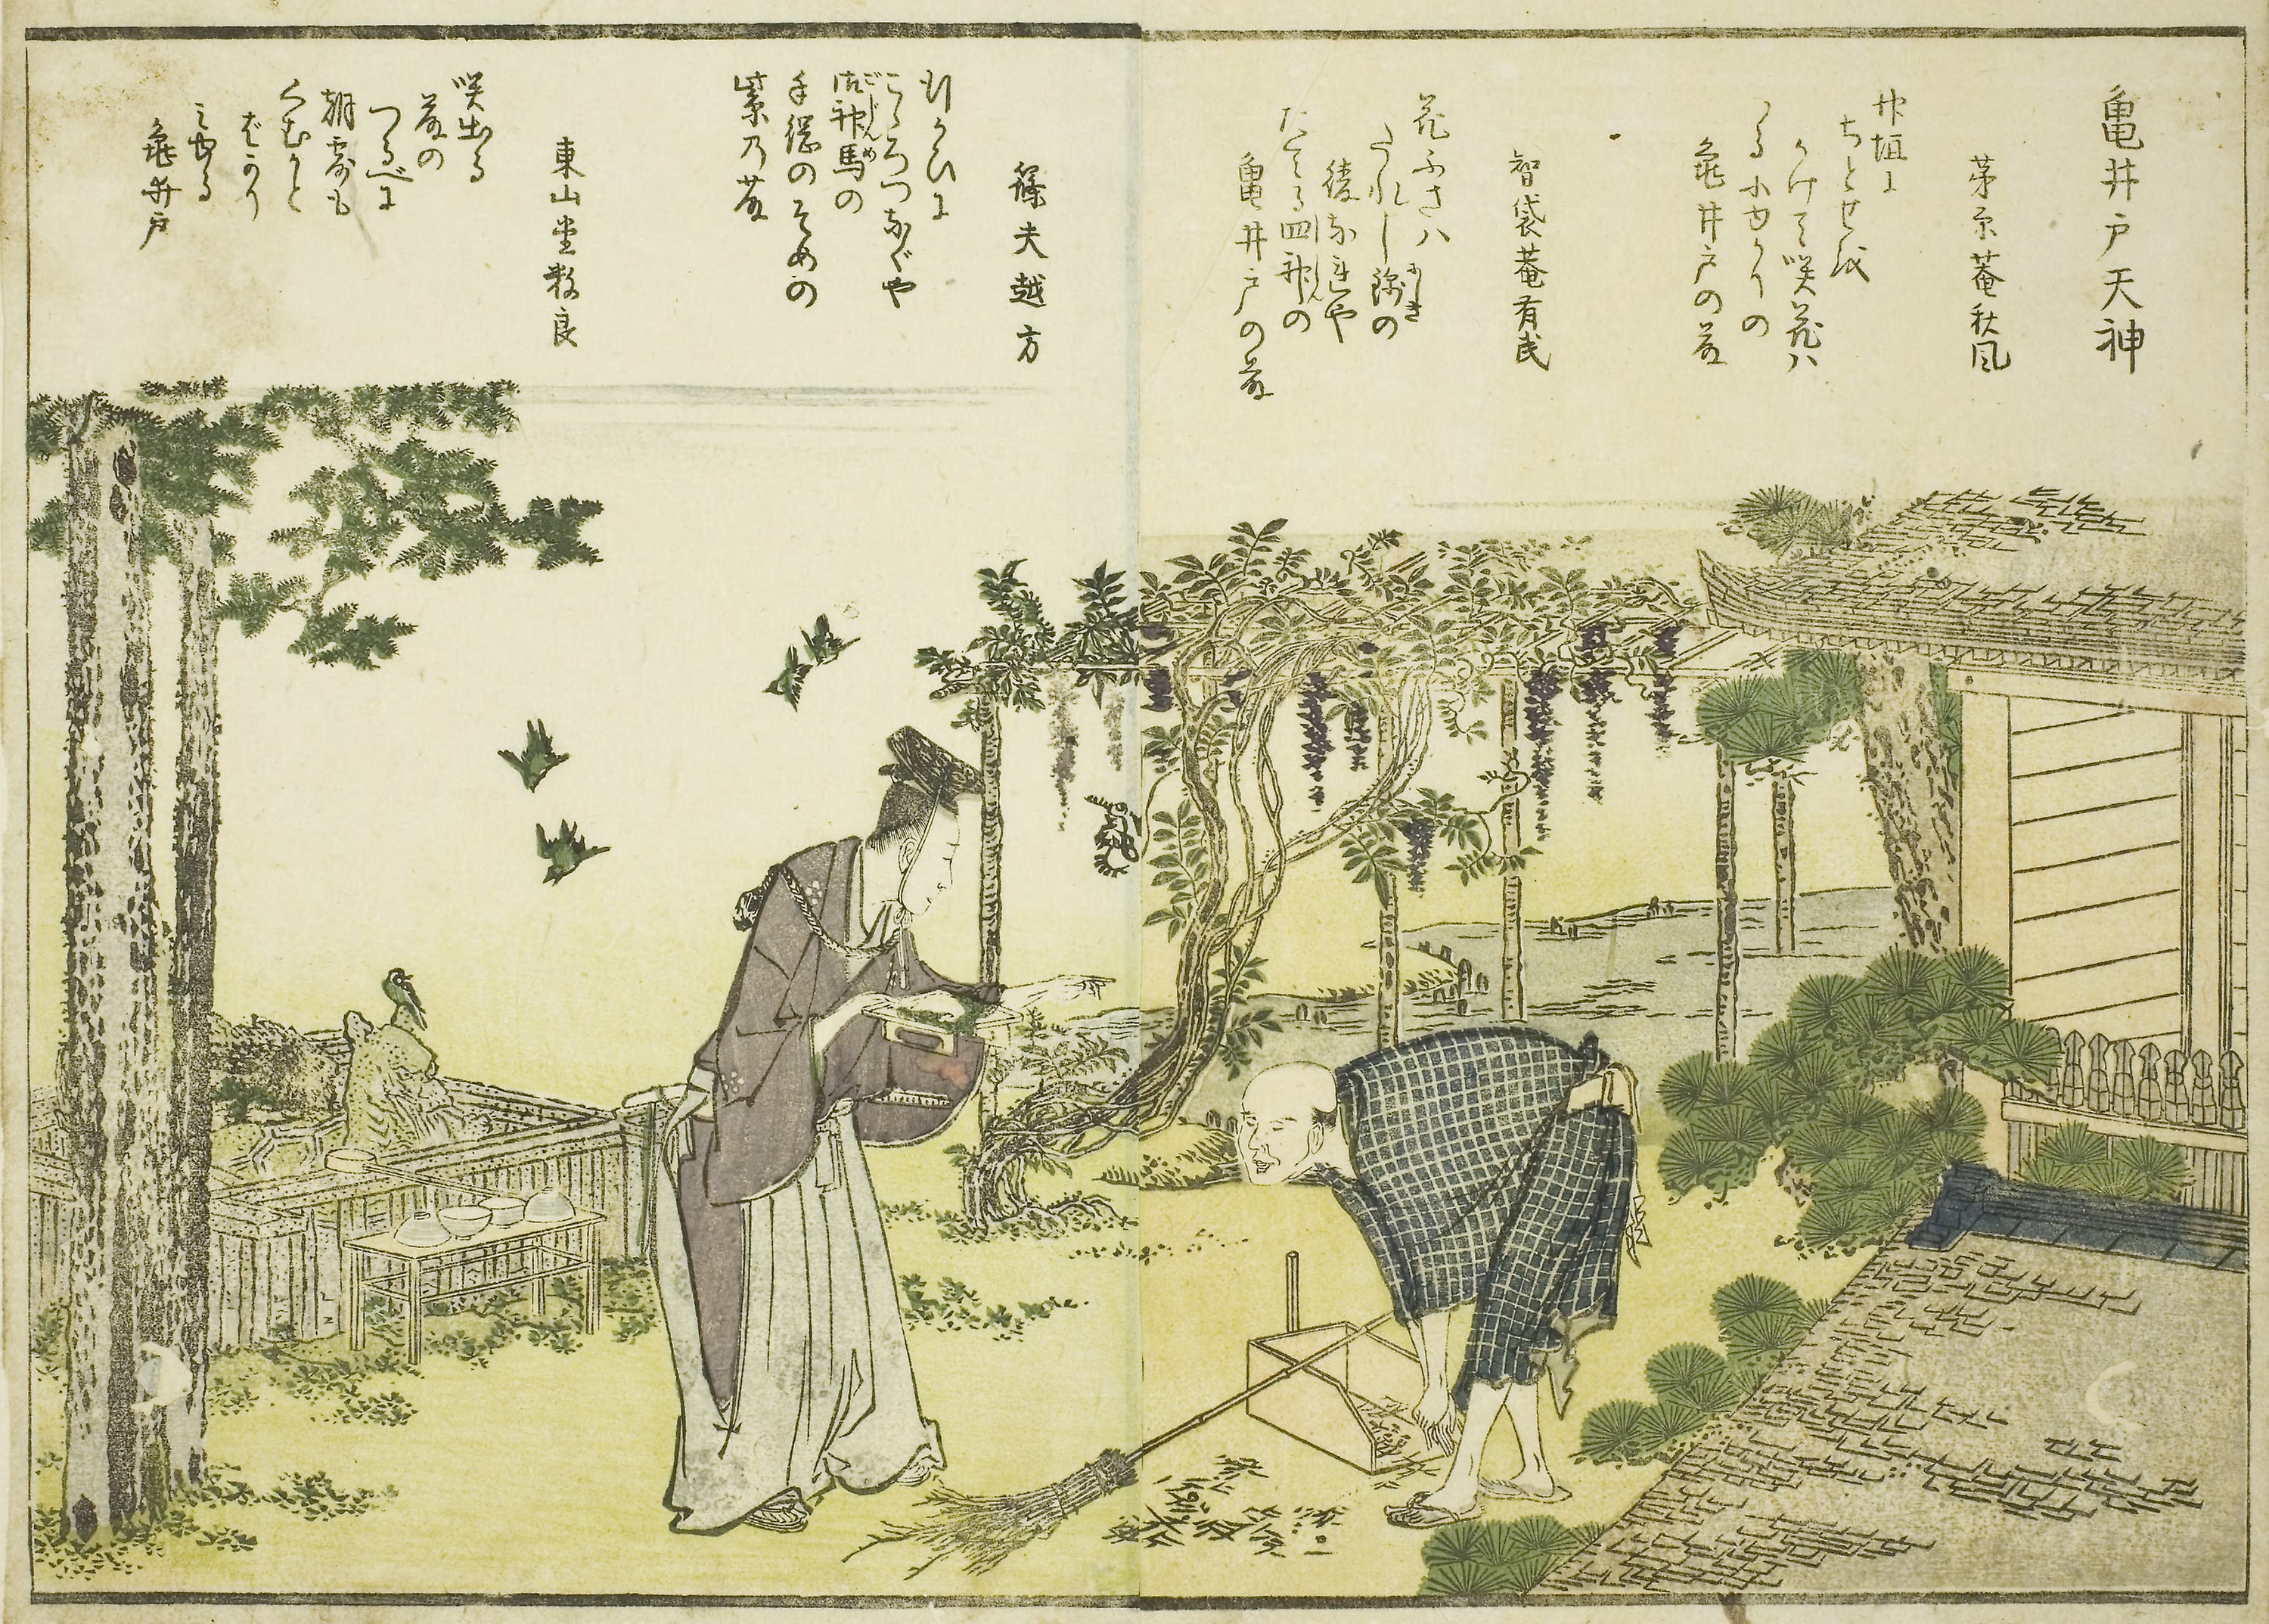
text, botany, illustration, organism, tree, adaptation, plant, art, drawing